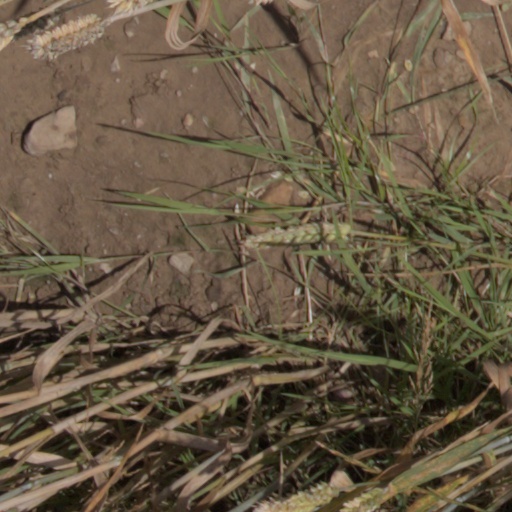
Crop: wheat